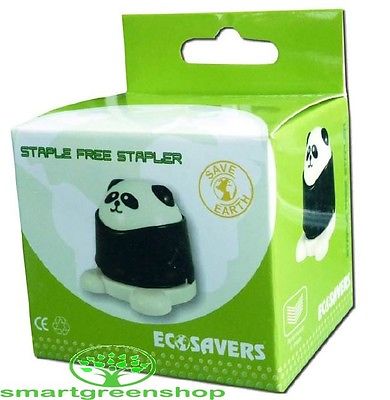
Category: stapler